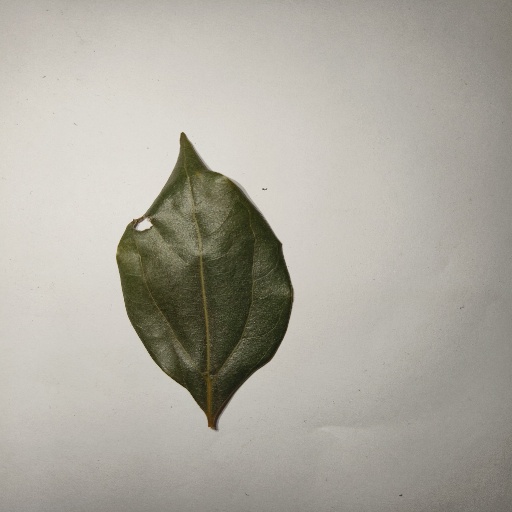
Species: Camphor
Leaf condition: Shot Hole